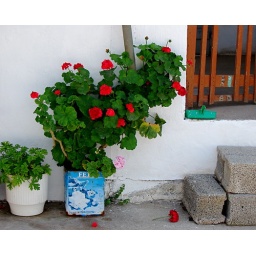
A feta cheese tin being used as a plant pot in Mochlos on Crete.